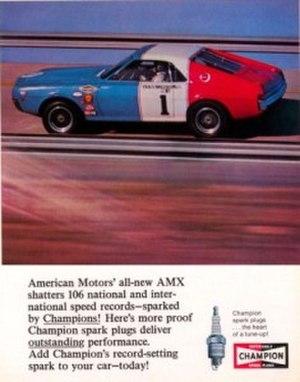
Craig Breedlove, né le 23 mars 1937 est un pilote automobile américain, détenteur de plusieurs records de vitesse terrestre.